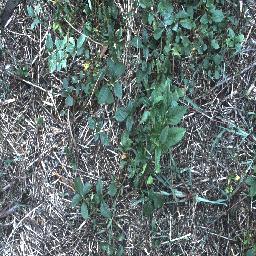
Label: negative